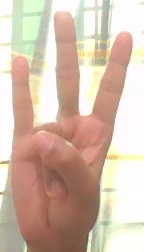
ASL sign: 7